Mohammad Ali Keshavarz Sadr

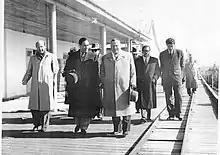
Mohammad Ali Keshavarz Sadr with USSR envoy

He was a founding member of the National Front of Iran. He was first elected into the 15th and 16th Iranian Majlis as representative of Khorramabad and subsequently served as governor of Gilan, where his main concern was the implementation of the nationalisation of fisheries. At the end of January 1953, the Soviet request for an extension of their expired concession was turned down. In a meeting between Keshavarz Sadr and a USSR envoy on a ship in the Caspian Sea, the Iranian fishing industries were officially nationalised.